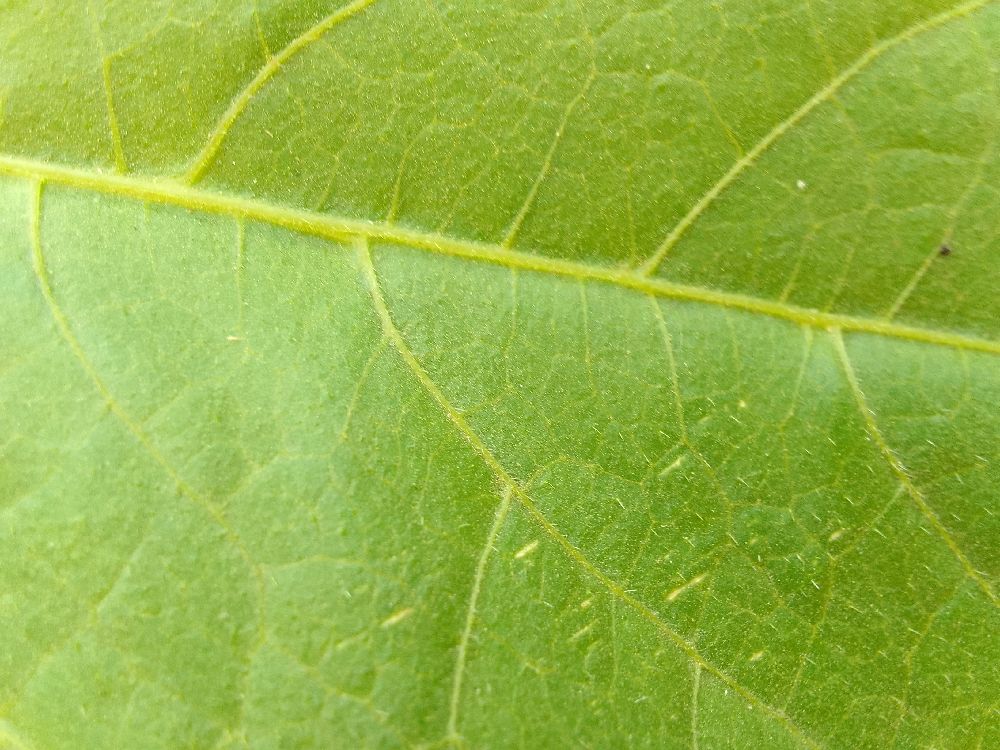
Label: healthy